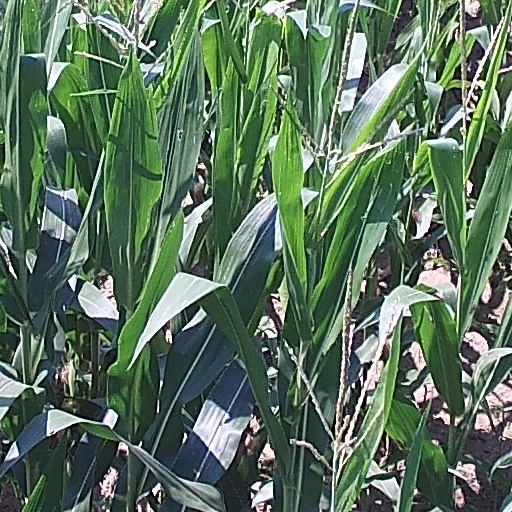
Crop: maize; corn